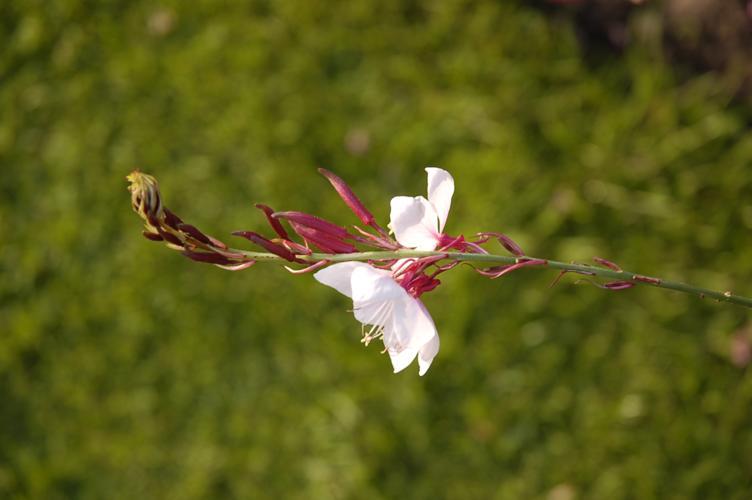
Label: gaura